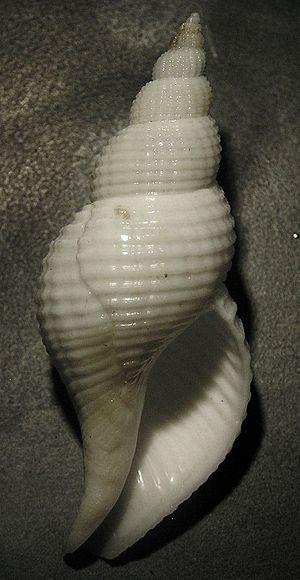
Les Buccinidae, les buccins, appelés bourgots au Québec ou belots à Annecy, forment une famille de gastéropodes marins carnivores de l'ordre des Neogastropoda, dont le plus connu et consommé est le buccin commun, gros buccin ou bulot très souvent consommés dans les plateaux de fruits de mer.